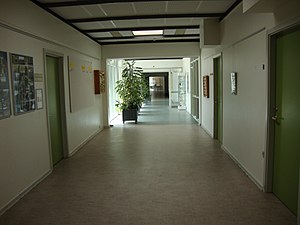
Lundergårdskolen
Fra hovedgangen går armen ud til de forskellige Huse A,B,C,D og E
Lundergårdskolen er en kommunal folkeskole i den vestlige del af Hjørring. Skoledistriktet dækker den tidligere Vestre Skoles distrikt samt de nye bebyggelser mod vest. Skoledistriktet indeholder udover nærområdet Sct. Knuds By, Krustrup og Ingstrup.